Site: brandenburg
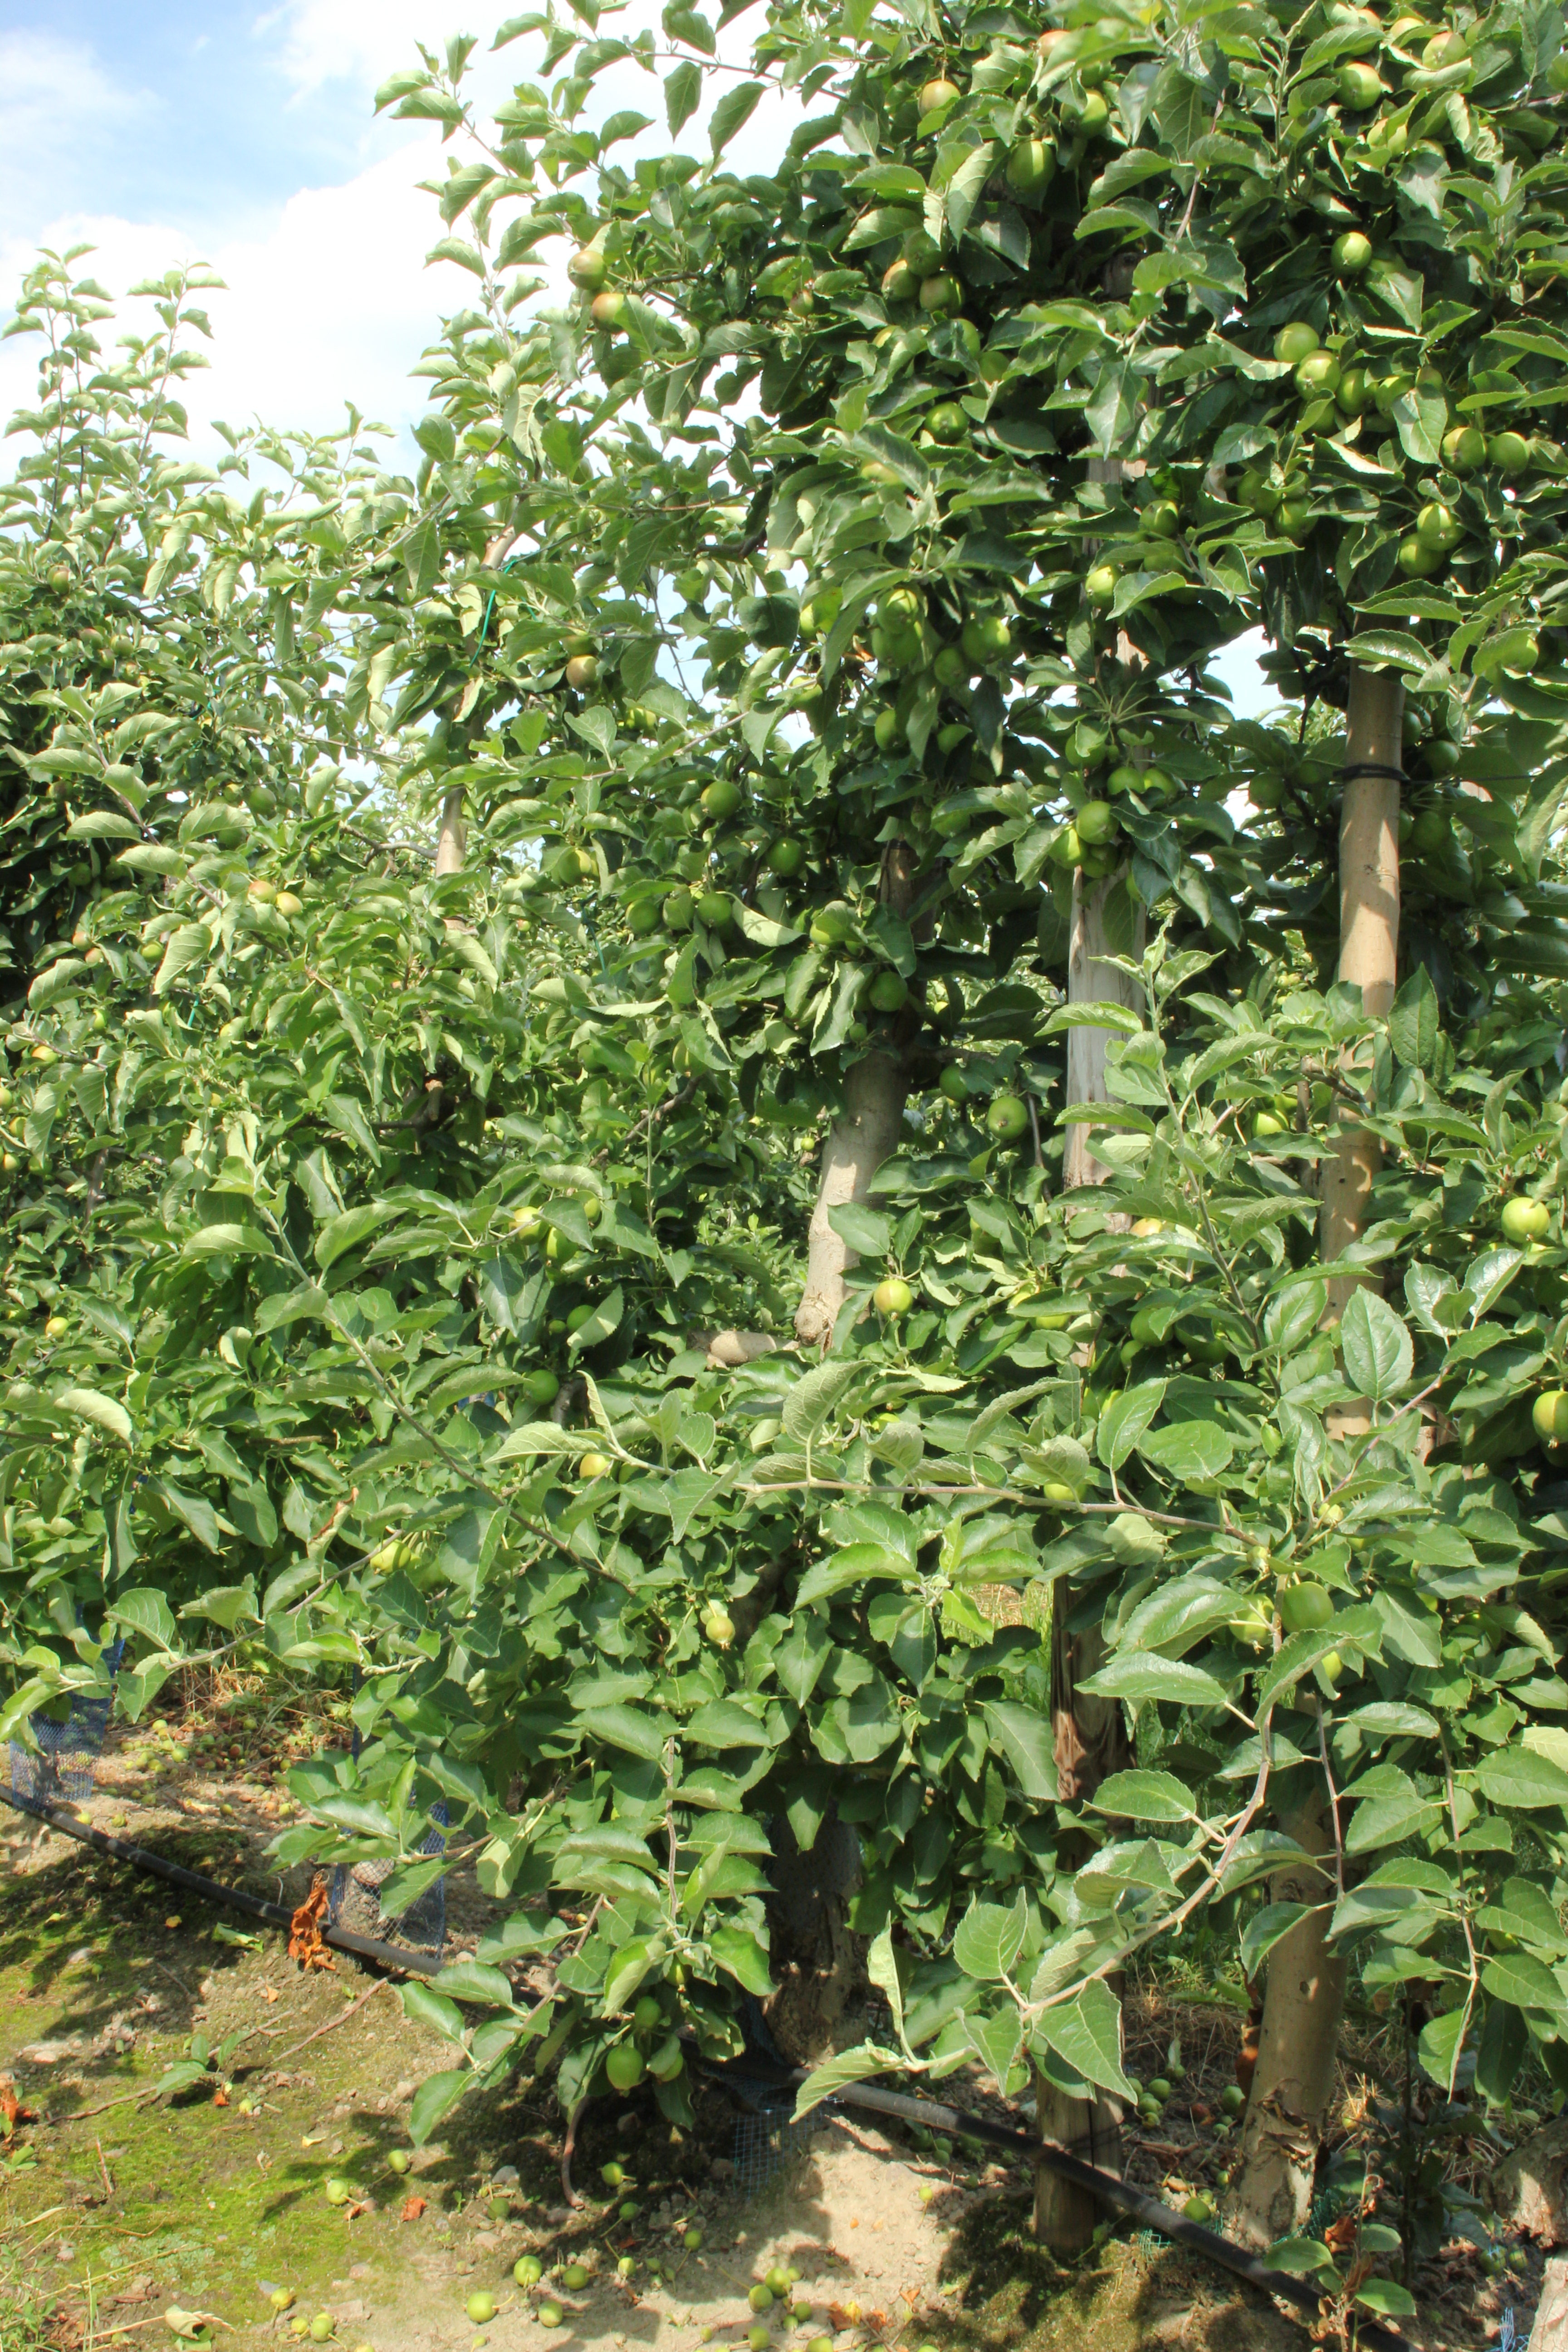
Growth stage (BBCH 74): Development of fruit